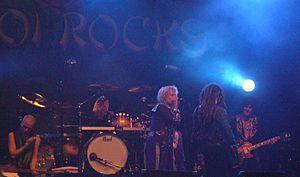
Hanoï Rocks est un groupe de rock finlandais, originaire d'Helsinki. Il est formé en 1979 par Andy McCoy et Michael Monroe. Le groupe se sépare en 1985 après la mort de son batteur Nicholas « Razzle » Dingley en décembre 1984. Le chanteur Michael Monroe et le guitariste Andy McCoy reforment Hanoï Rocks en 2001, et sont actifs avec la nouvelle formation du groupe jusqu'en 2009.